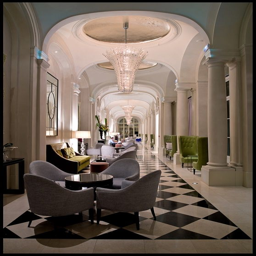
influence is clear in the design .